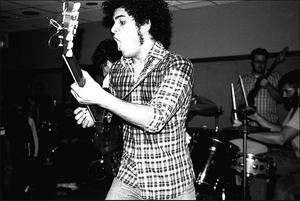
Sunset Alliance Records est un label de musique indépendant américain basé à Mesa, dans l’État d’Arizona. Aujourd’hui, il est détenu et exploité par David Jensen.